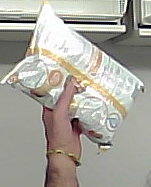
Product: lays_classic